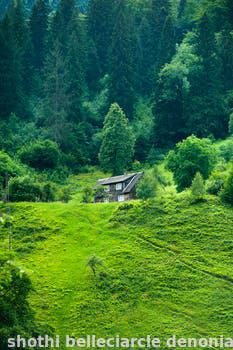
Label: Watermark